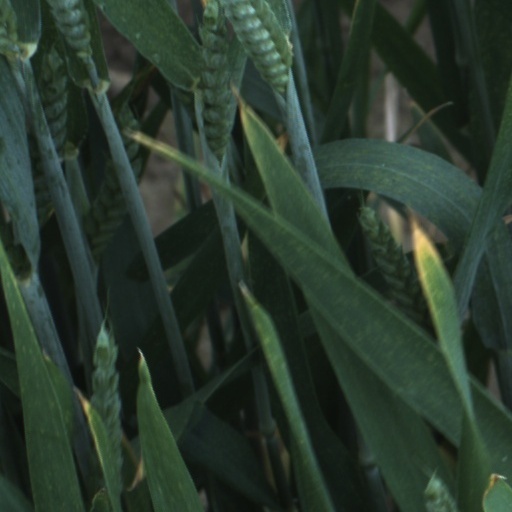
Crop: wheat